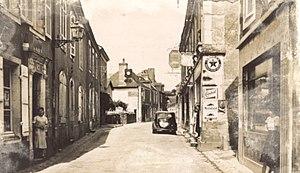
Grande rue, St Denis d'Anjou (france)
Saint-Denis-d'Anjou est une commune française, située dans le département de la Mayenne en région Pays de la Loire, peuplée de 1 558 habitants.